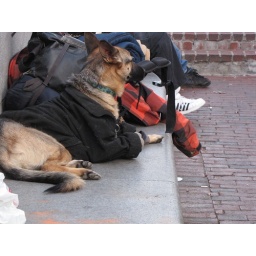
yes, that is a dog wearing a people coat and he has a thermal shirt on underneath it.